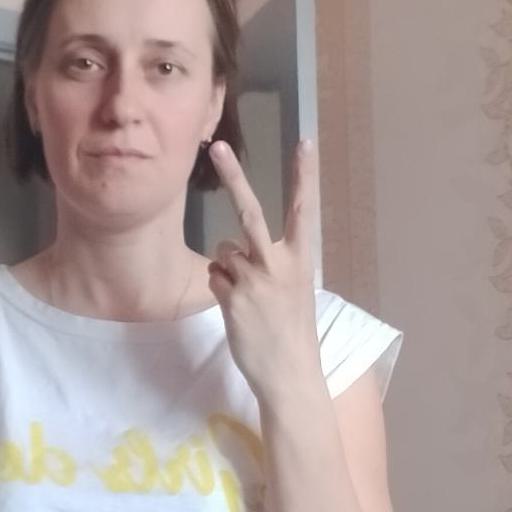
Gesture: peace_inverted